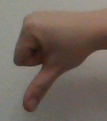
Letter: waw